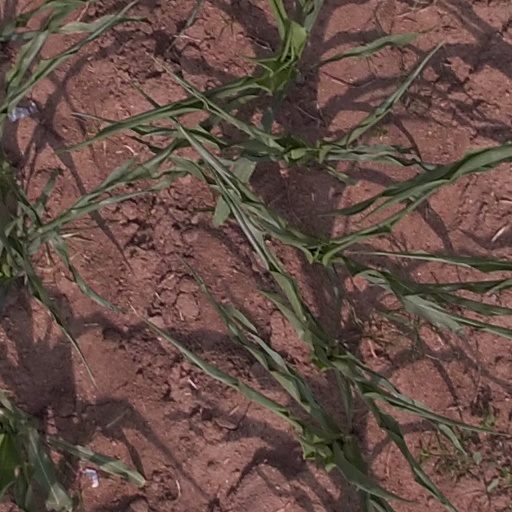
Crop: maize; corn